London Necropolis Company

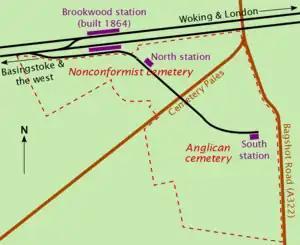
Irregularly shaped plot of land, with a railway line and station as the top boundary. A road marked "Cemetery Pales" bisects the plot of land into sections marked "Nonconformist" and "Anglican". A branch from the railway line runs through these two sections, with a station roughly in the centre of each.

In the wake of public concerns following the cholera epidemic and the findings of the royal commission, the Burial Act 1852 was passed. Under the Burial Act, new burials were prohibited in what were then the built-up areas of London. Seven large cemeteries had recently opened a short distance from London or were in the process of opening, and temporarily became London's main burial grounds. A proposal by Francis Seymour Haden to ship the bodies of London's dead to the Thames Estuary for use in land reclamation met with little approval, and the government sought alternative means to prevent the constantly increasing number of deaths in London from overwhelming the new cemeteries in the same manner in which it had overwhelmed the traditional burial grounds.